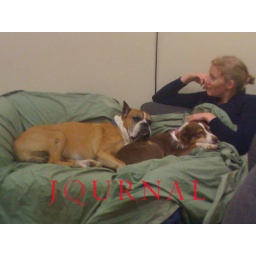
Cletus, the boxer; Trabsy, the red Australian shepard; and Anna Long relax on the couch in the stall office.